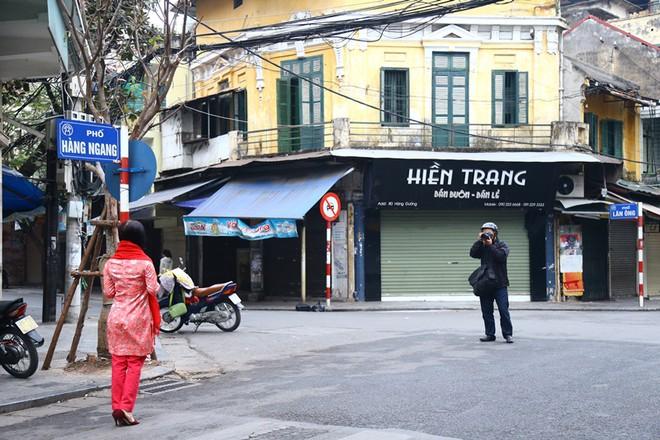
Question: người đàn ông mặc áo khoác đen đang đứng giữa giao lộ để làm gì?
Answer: ông ấy chụp hình cho người phụ nữ đeo khăn choàng đỏ